Mikkel O. Pedersen

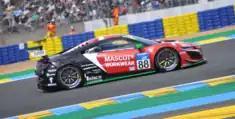
Pedersen's Honda NSX GT3 at Circuit de la Sarthe in 2022.

Pedersen's Le Mans Cup campaign took place with Danish team GMB Motorsport, where he piloted a Honda NSX GT3. He joined the team due to their long-term goal to compete at Le Mans in 2024, with the GT3 class being introduced to the race that year. Although he did not compete in the full season, being replaced by Jan Magnussen after the Monza round, Pedersen and co-driver Lars Engelbreckt Pedersen claimed one class victory over the course of five races.